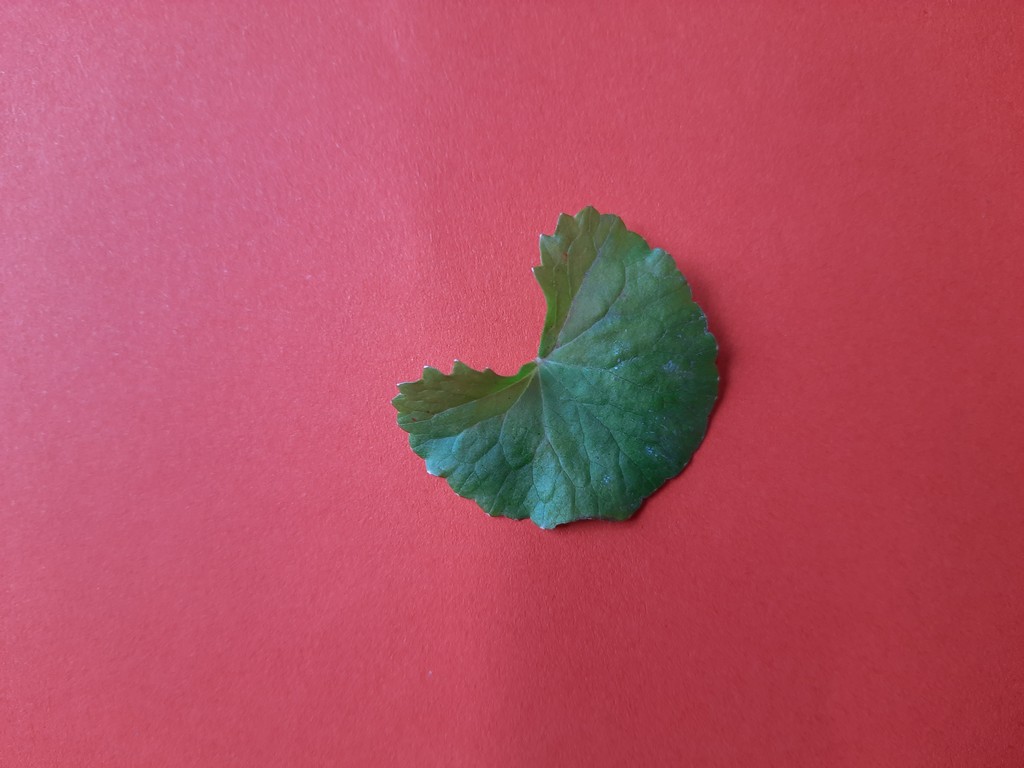
Label: Healthy